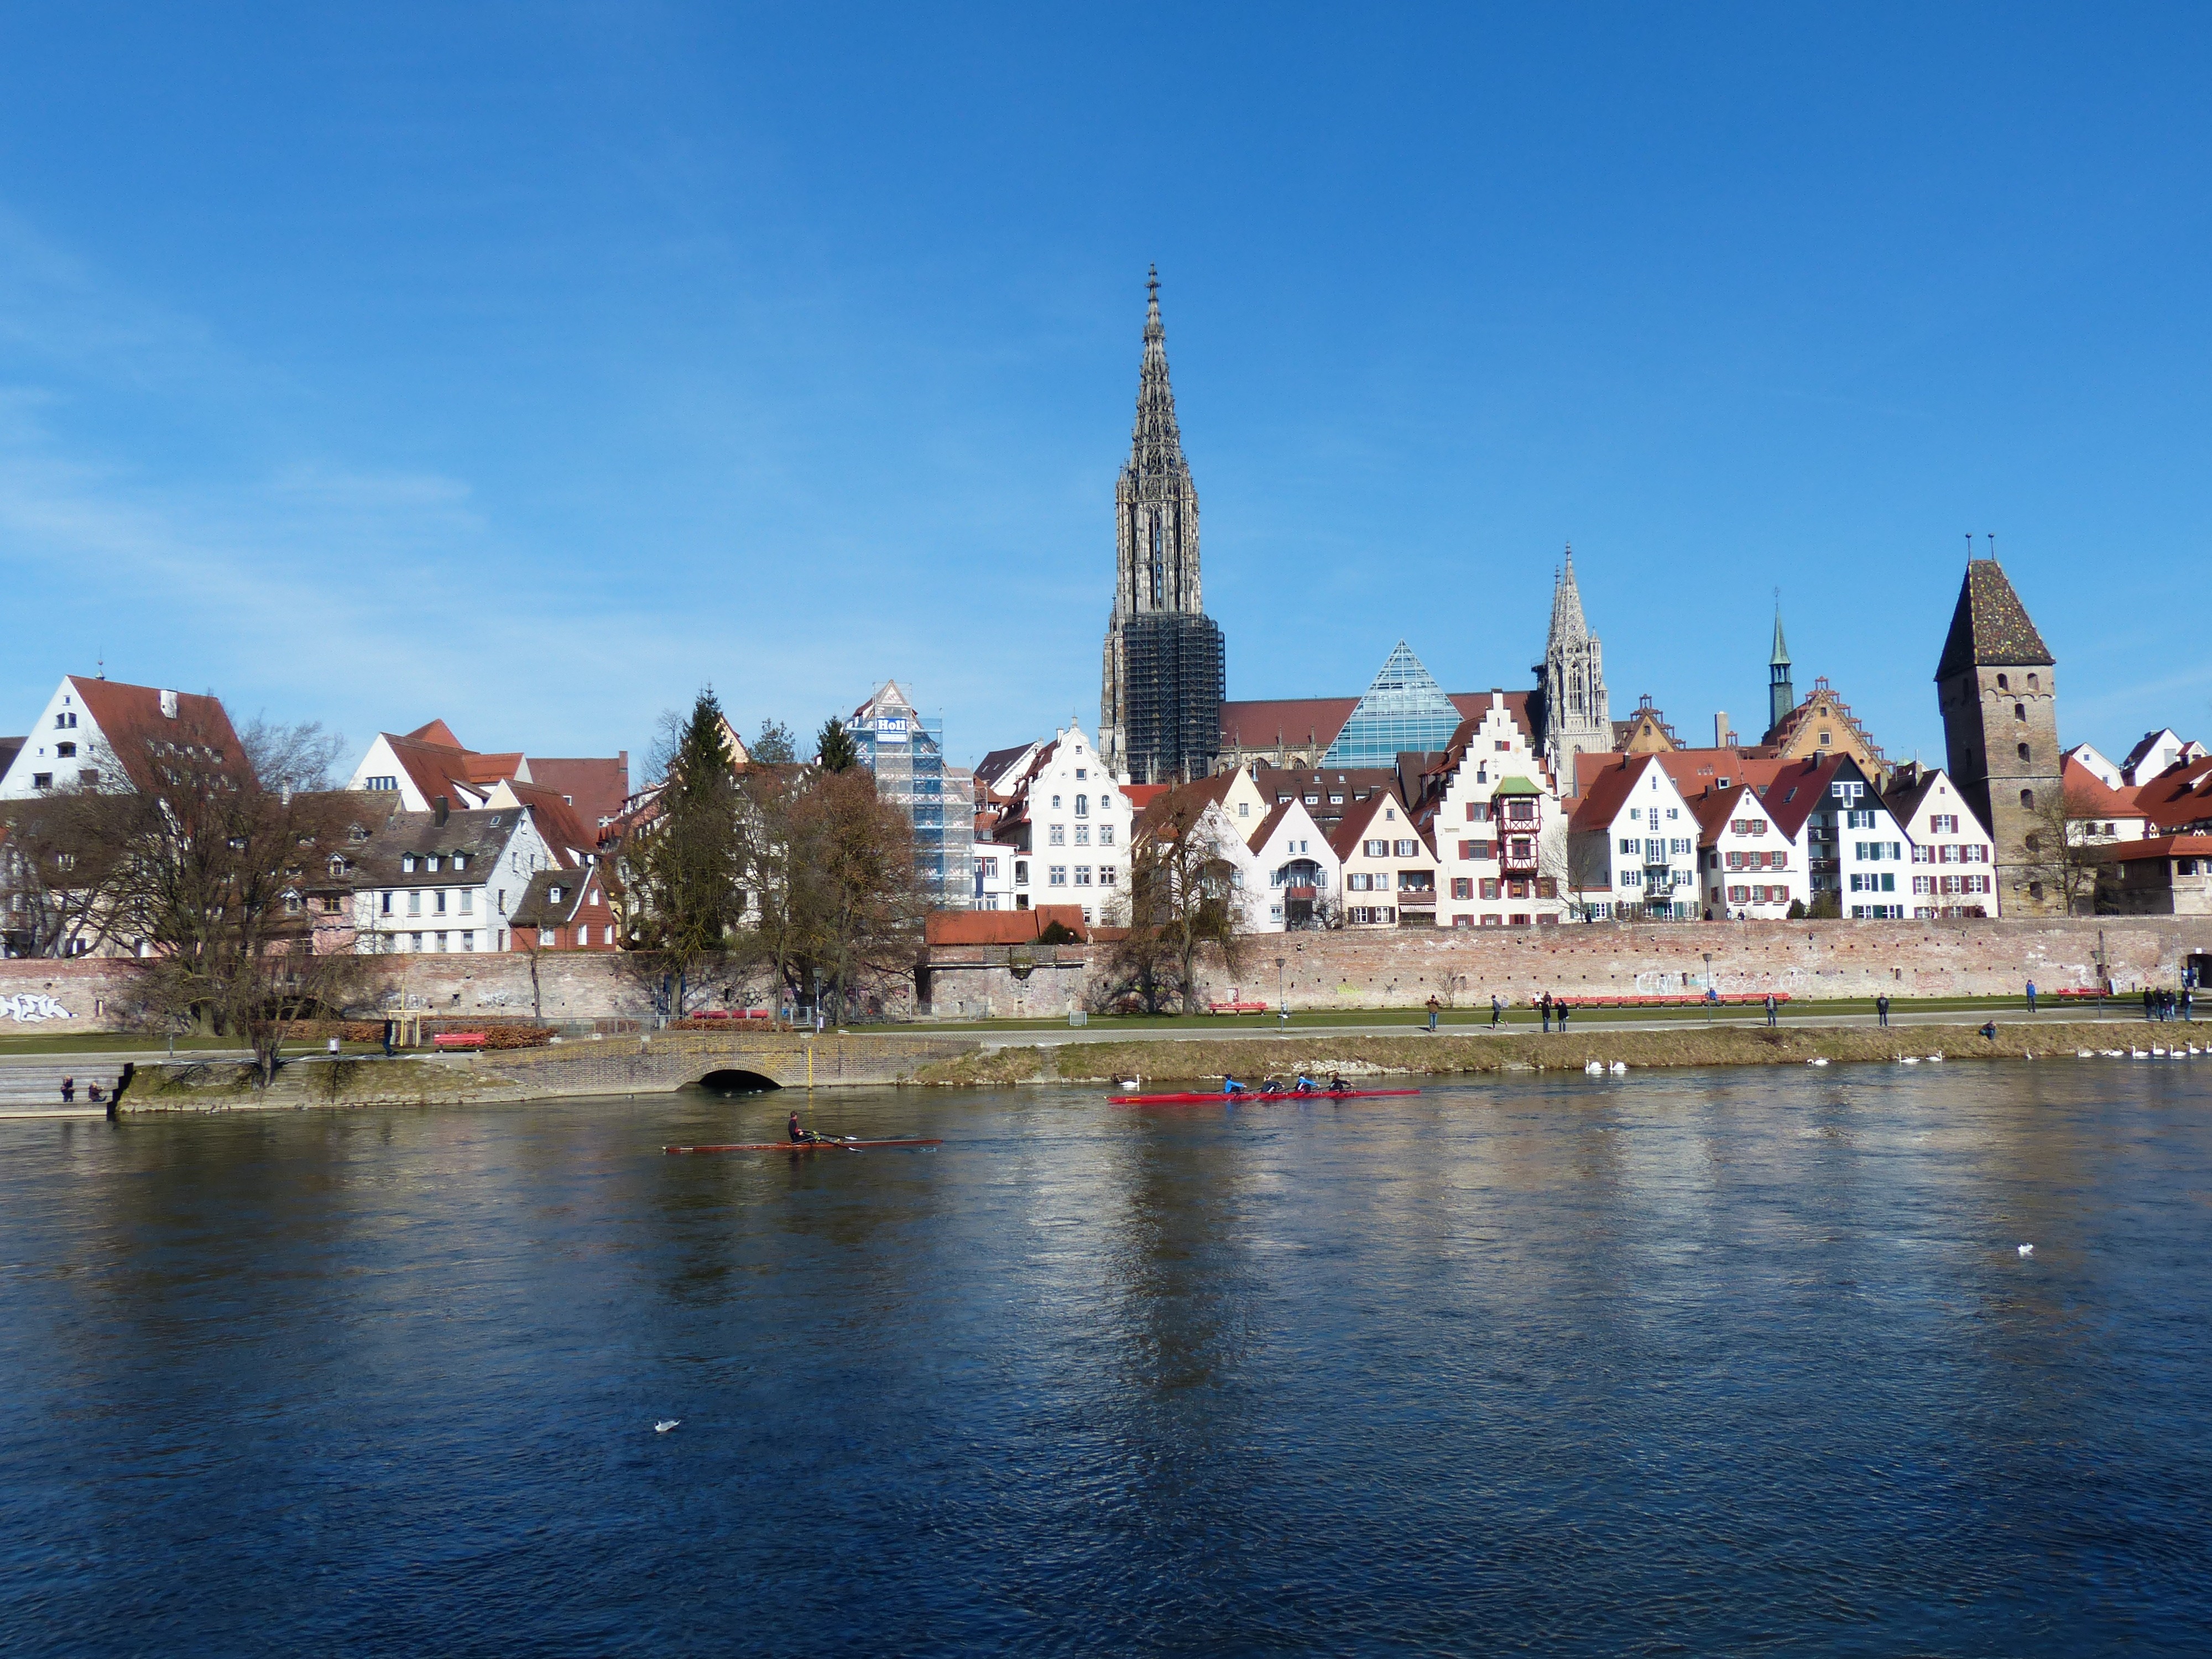
sea, water, sky, skyline, town, view, palace, city, home, river, cityscape, panorama, vacation, reflection, landmark, church, tourism, place of worship, city view, danube, temple, spire, homes, steeple, outlook, roofs, ulm, city wall, munster, ulm cathedral, town home, city panorama, metzgerturm